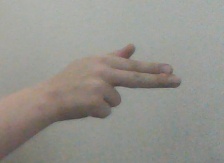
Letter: ghain